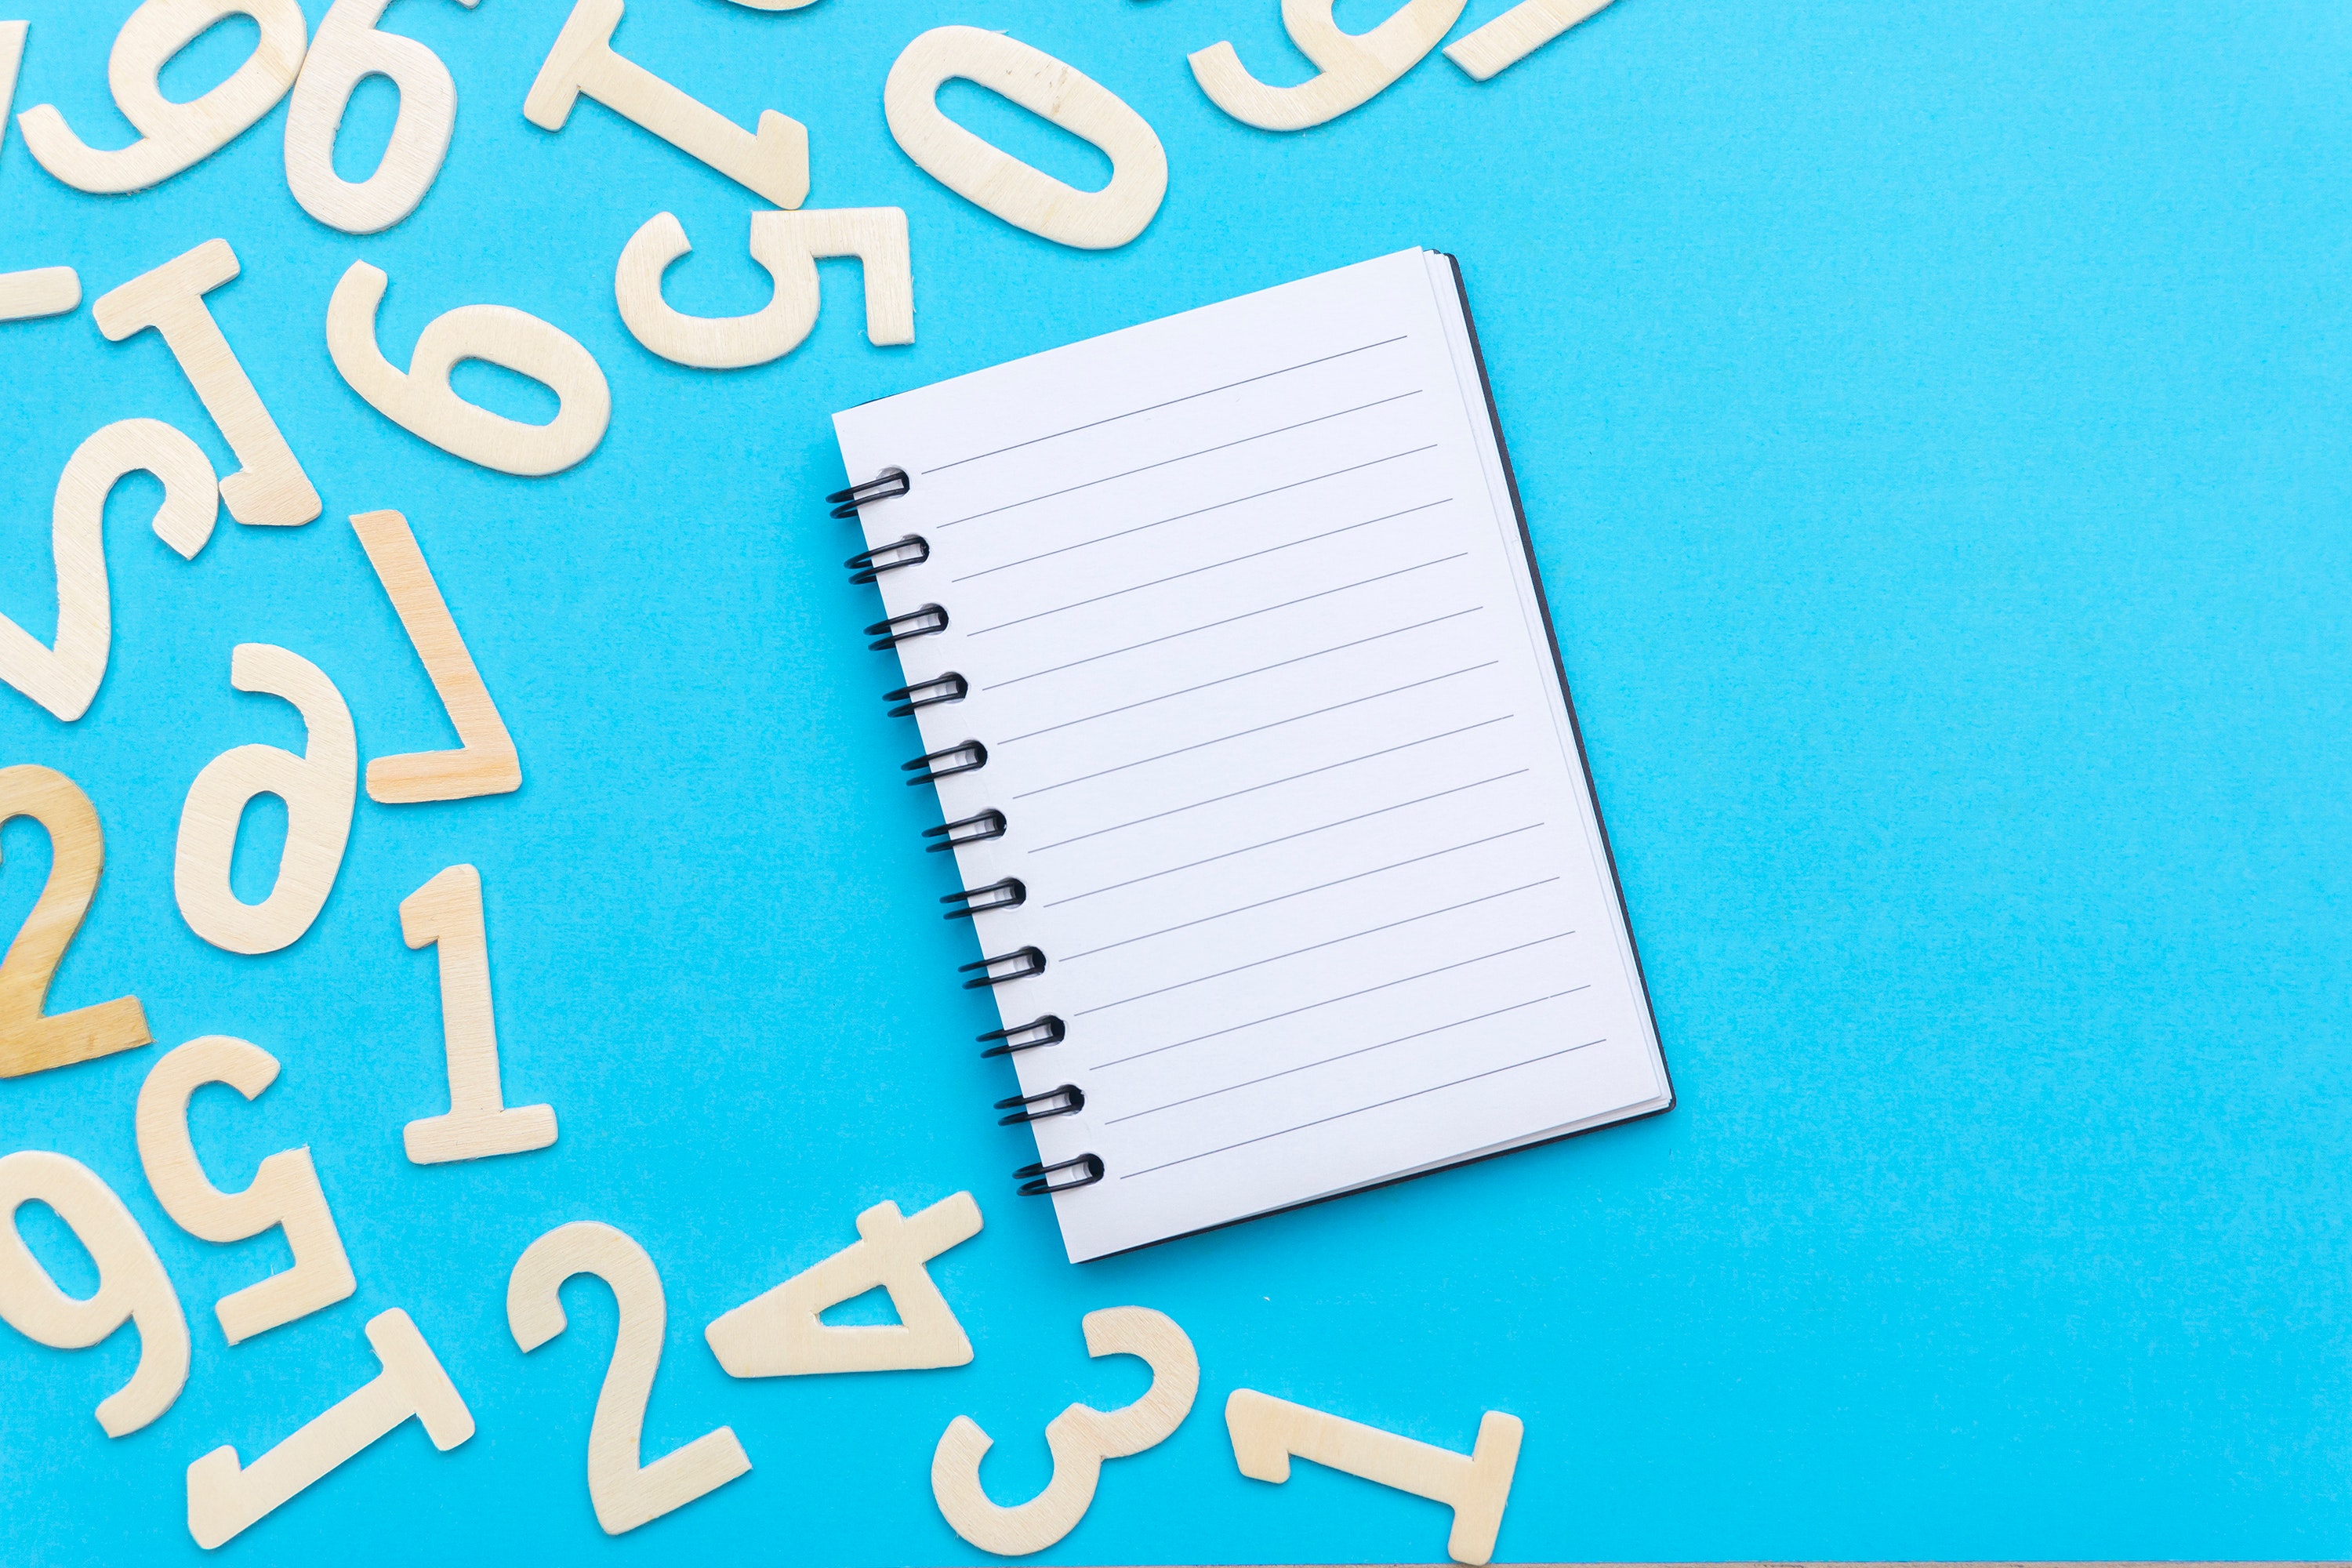
text, font